Ludwig Hahn

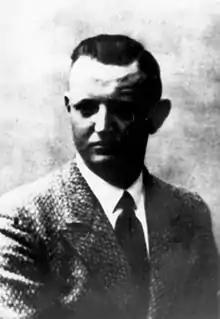

Ludwig Hermann Karl Hahn (23 January 1908 – 10 November 1986) was a German SS-"Standartenführer", Nazi official and convicted war criminal. He held numerous positions with the German police and security services (RSHA) over the course of his career with the "Schutzstaffel" (SS).